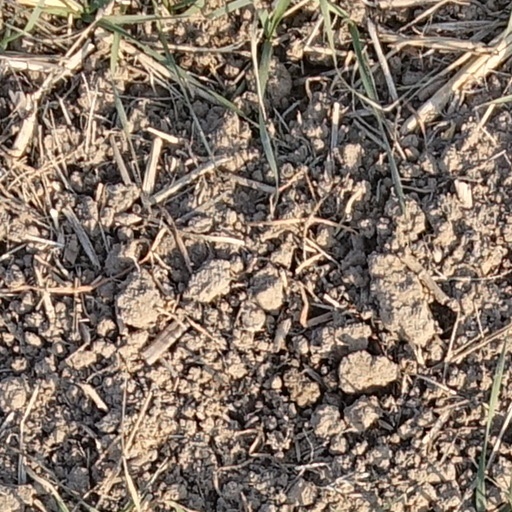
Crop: wheat